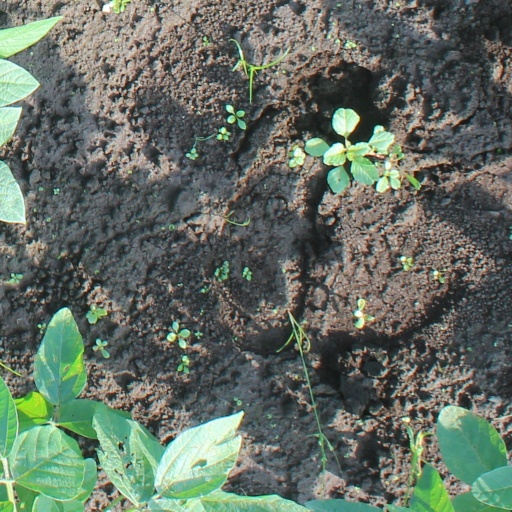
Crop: soybean